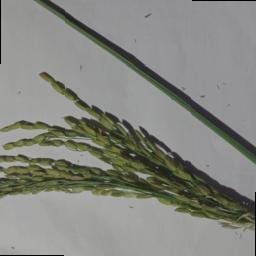
Label: Rice___Neck_Blast